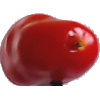
Label: Tomato 2